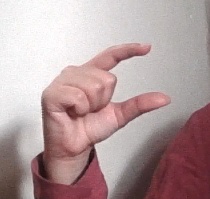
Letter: dal